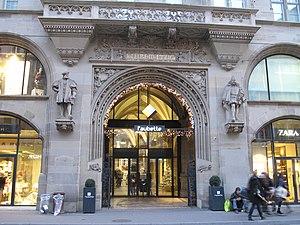
Portail de l'entrée du centre commercial de l'Aubette à Strasbourg.
Gustave Adolphe Oberthür, né le 18 octobre 1872 à Bischwiller et mort le 15 mars 1965 à Strasbourg, est un architecte alsacien.